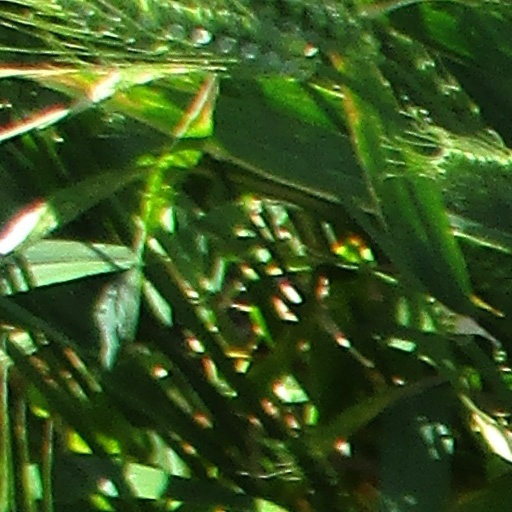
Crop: wheat